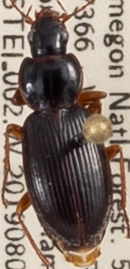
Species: Synuchus impunctatus
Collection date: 2019-08-06
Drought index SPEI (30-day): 0.608
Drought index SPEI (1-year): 1.45
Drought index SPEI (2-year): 1.13